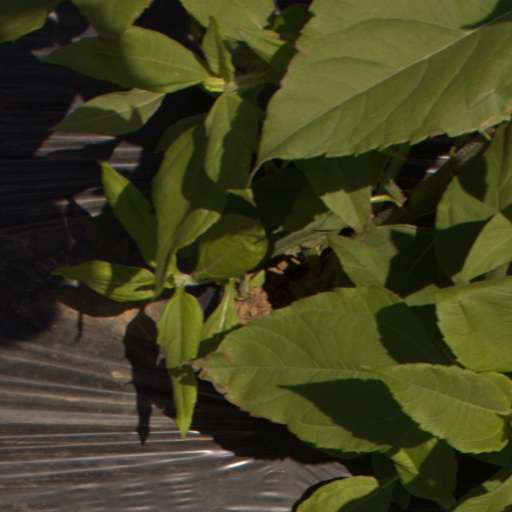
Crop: Jerusalem artichoke